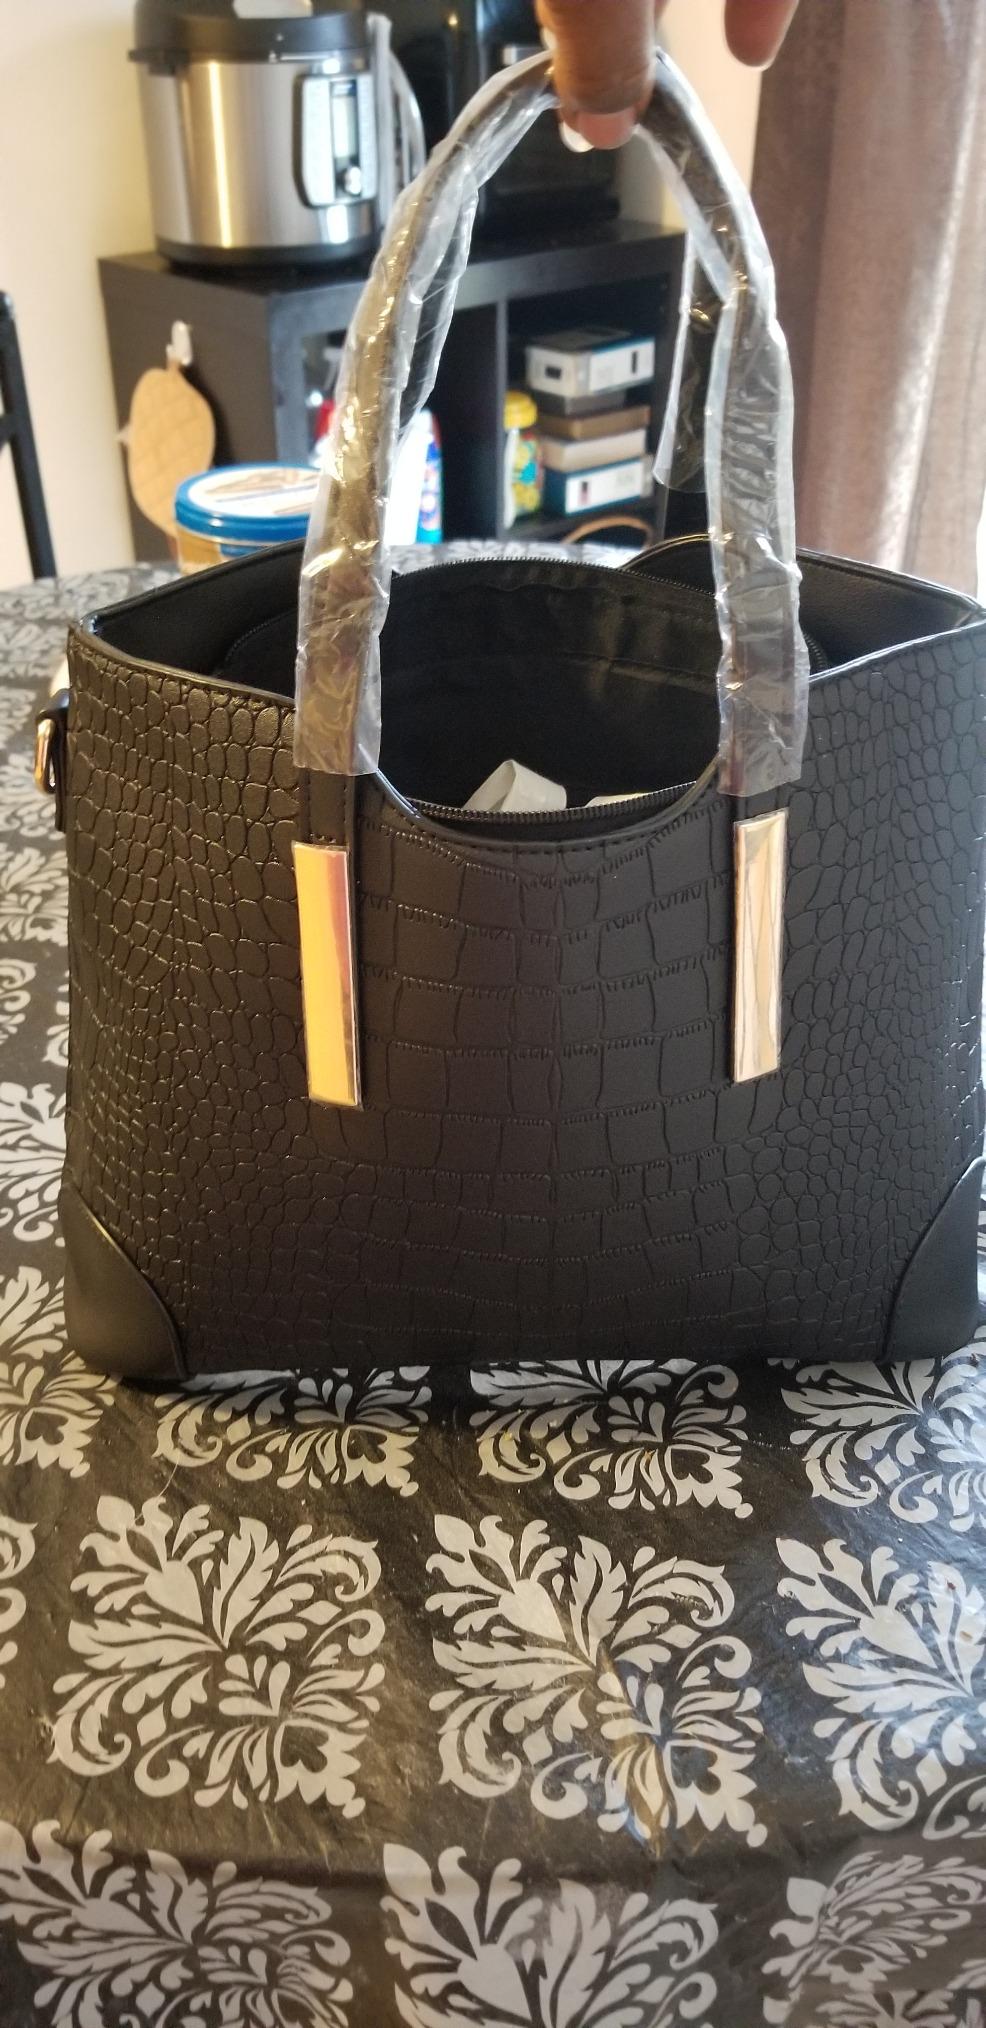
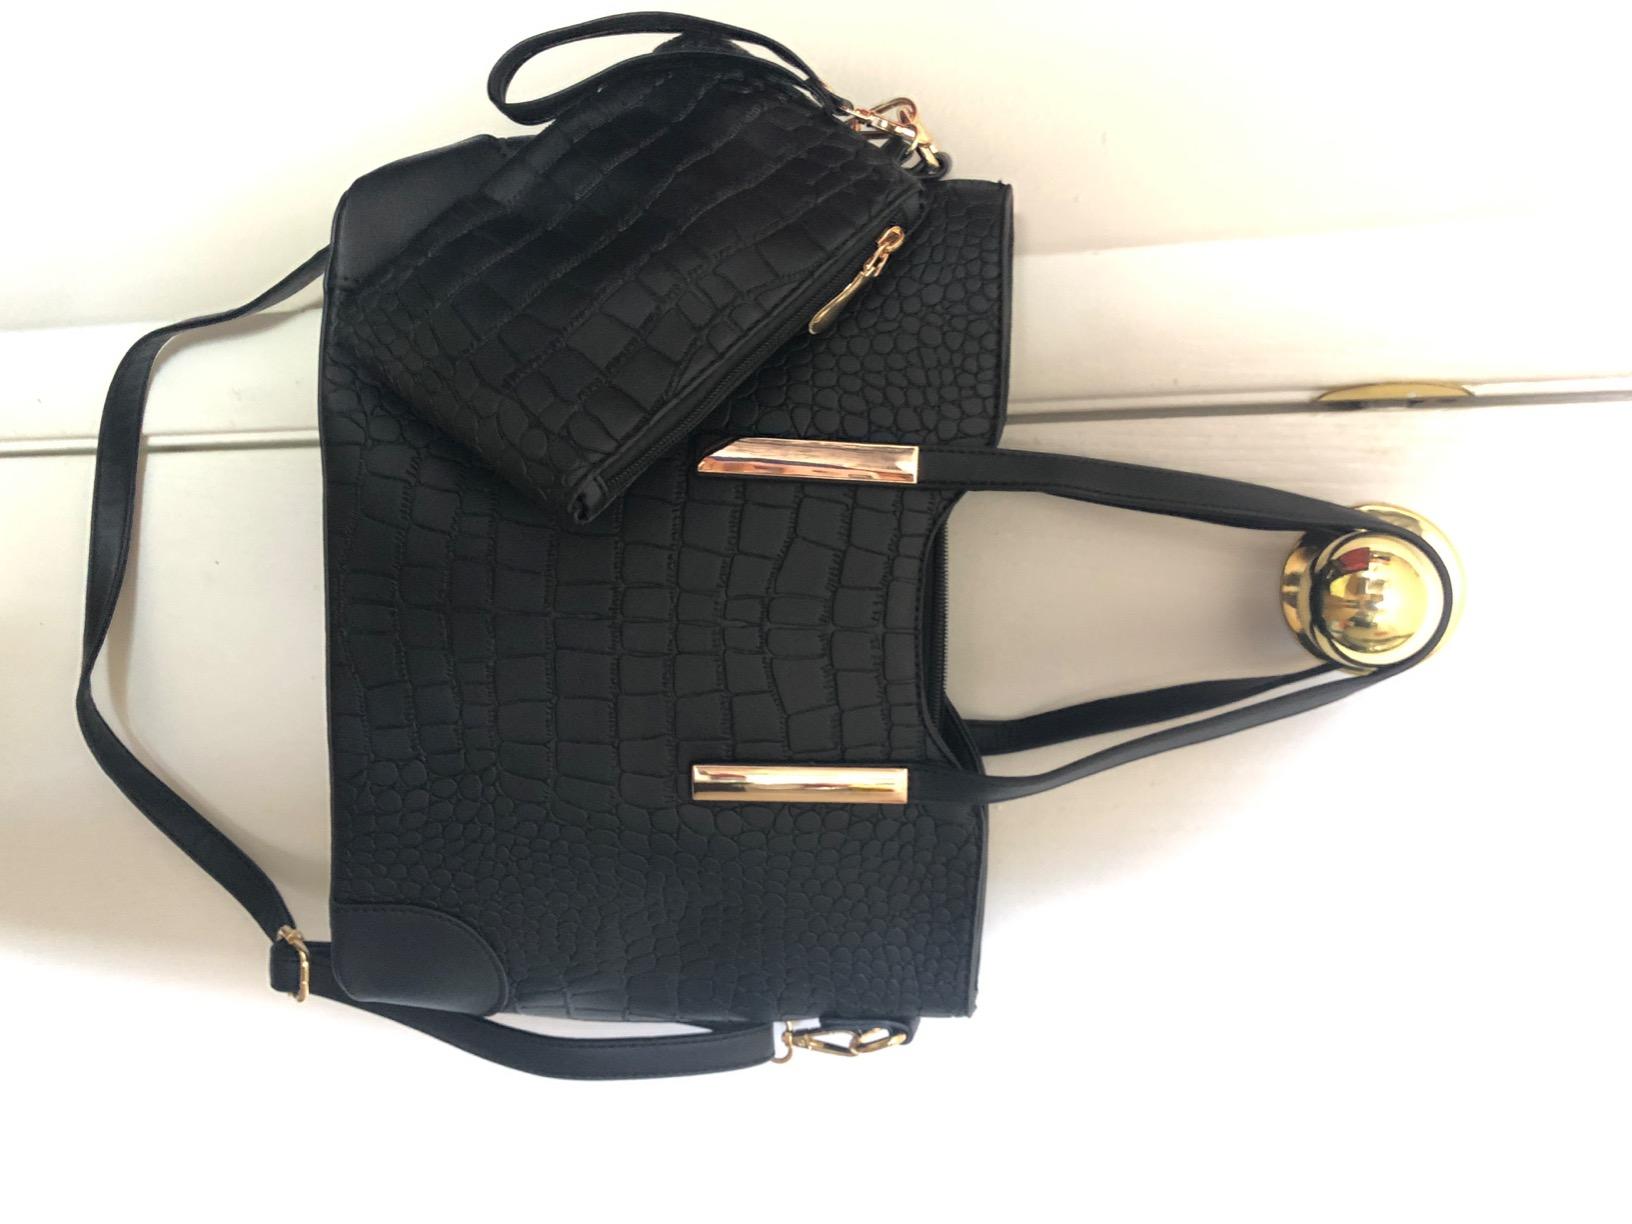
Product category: accessories_handbag
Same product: yes